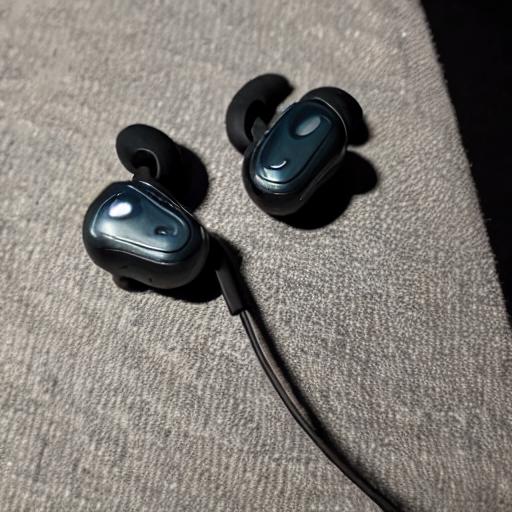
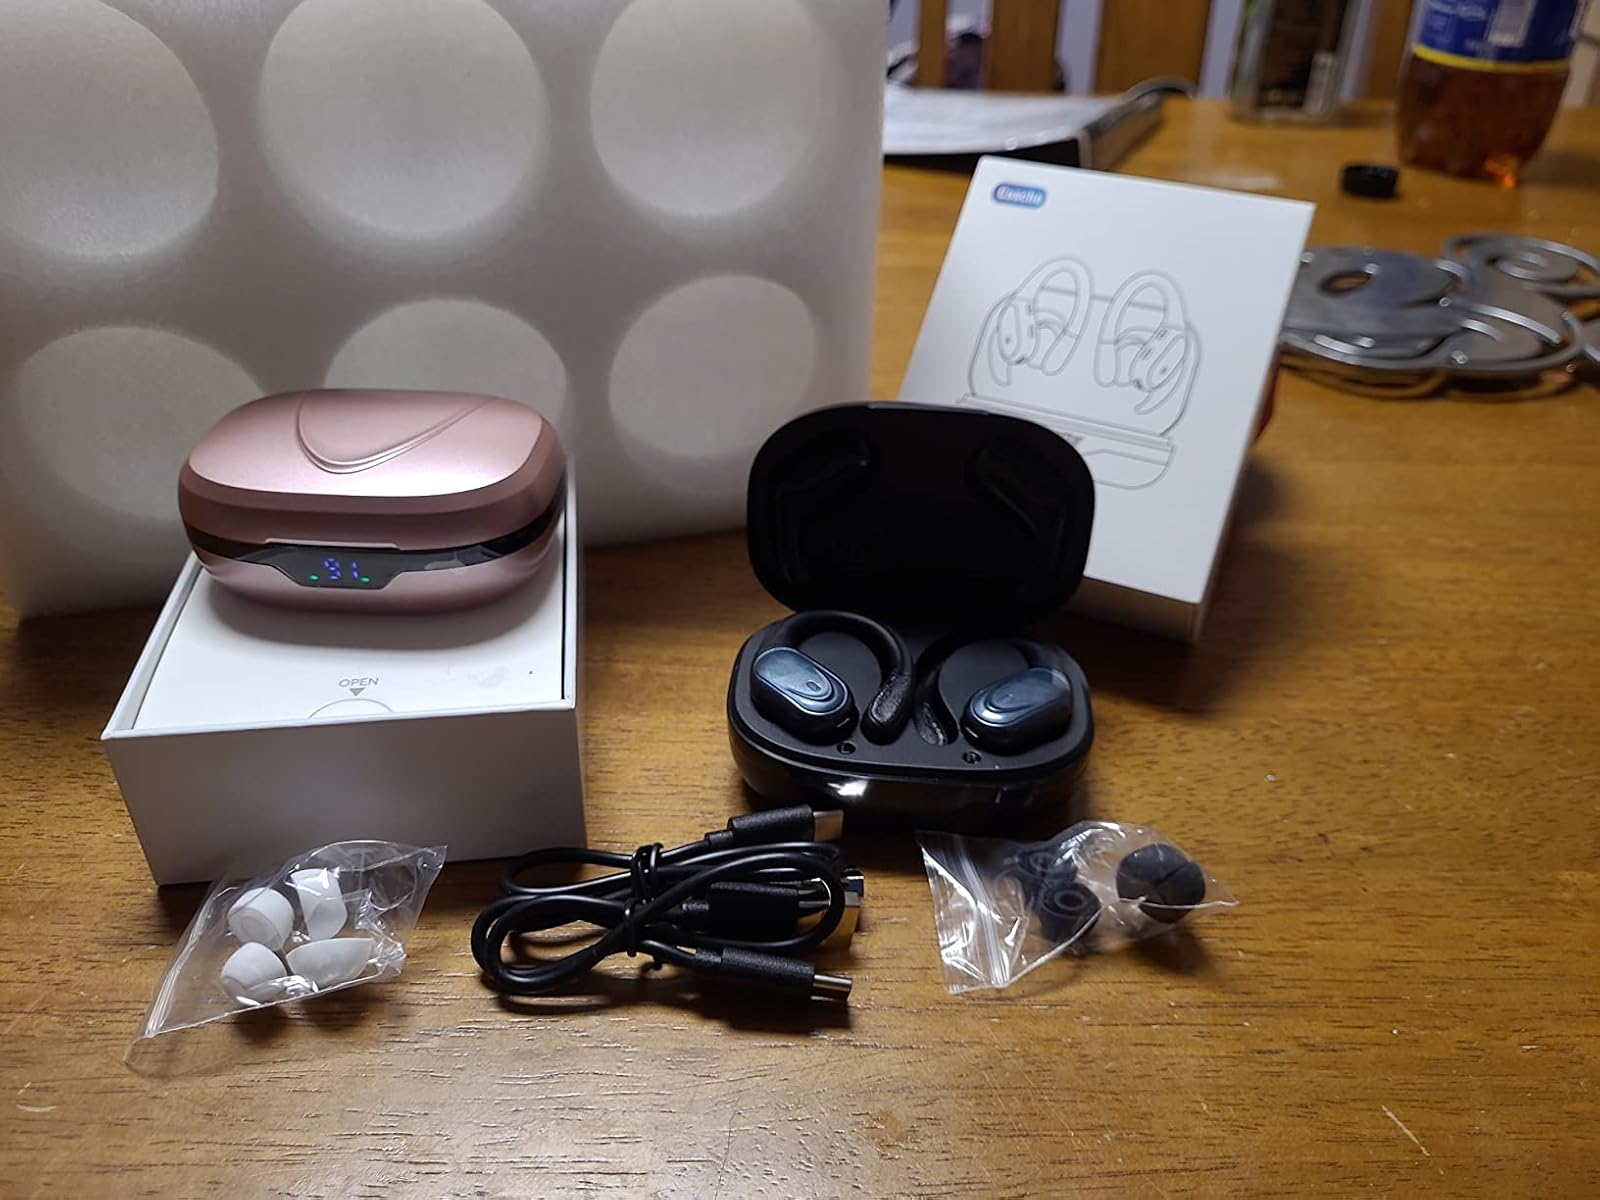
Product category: earbuds
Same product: no